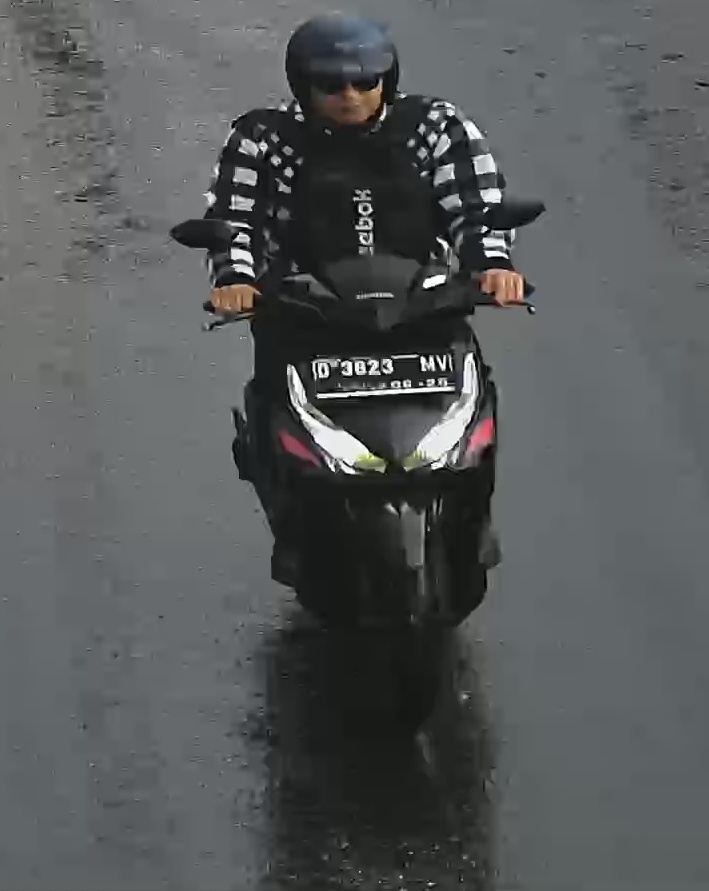
person-with-helmet: 1
person-without-helmet: 0